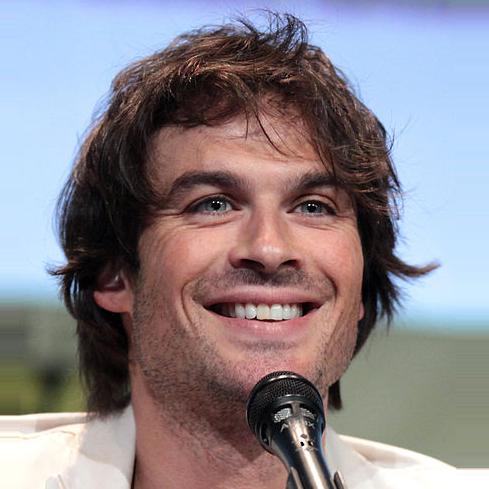
Age: 36